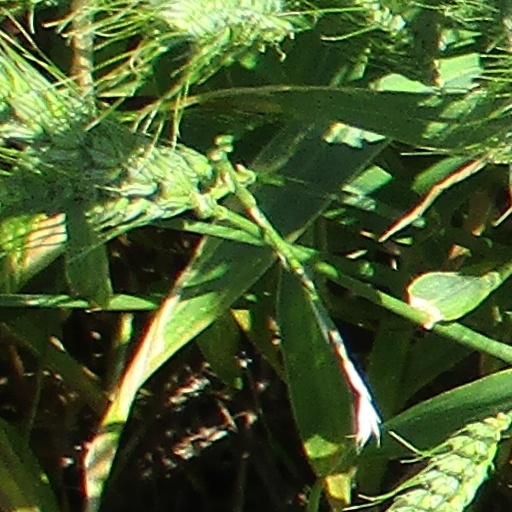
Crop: wheat